Walter Nash

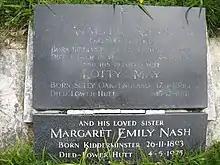
Gravestone in Karori Cemetery, Wellington

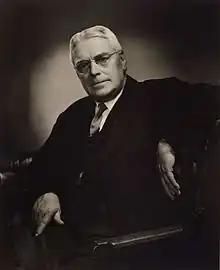
Official portrait of Nash, , at Te Papa

In late 1966 he spent three weeks in hospital for treatment on his veins following a demanding travel schedule in that year's election campaign. In mid-May 1968 he was taken to Hutt Hospital for "observation and rest" and a few days later he had a heart attack. He died on 4 June 1968. At his death he was eulogised positively for his career contributions, particularly in his time as finance minister.